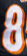
Number: 8